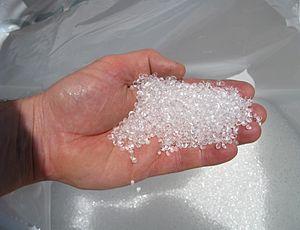
Granulés d'EVA (copolymère Éthylène-acétate de vinyle) emballés dans un sac plastique de 25 kg.
L'éthylène-acétate de vinyle ou EVA est issu de la copolymérisation de l'éthylène avec l'acétate de vinyle. Il a été commercialisé en 1950 par ICI.